Francis Xavier Pierz

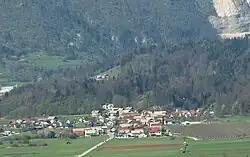
Father Pierz's birthplace of Godič, as it appears today.

Father Pierz was born into an ethnic Slovene peasant family in Godič, near the town of Kamnik in the Hapsburg-ruled Duchy of Carniola within the Austrian Empire (now Slovenia). On November 20, 1785, he was baptized as "Franz Xav. Pierz". Despite the coercive Germanisation campaign by Emperor Joseph II, Francis Pierz was raised and educated bilingually. He became literate and fluent enough in both the vernacular Slovene language and in Standard Austro-German to later compose Christian poetry in both languages. He entered the major seminary of Ljubljana in the fall of 1810 and was ordained at Ljubljana Cathedral on March 13, 1813, by Bishop Anton Kavčič. Two of his brothers also became priests.